Marty Pottenger

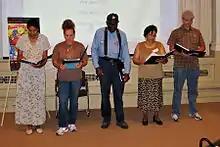

Pottenger wrote and directed this performance about the lives and work of 8 members of Local 200, Service Employees International Union at Syracuse University. It was performed by the members themselves. Custodians, food service and maintenance workers, working in collaboration with Pottenger, developed and performed in a live piece about their lives and work. The original performance is now a part of First Year Student Orientation Week at SU. After viewing excerpts of the performance at a Labor & Arts Symposium, Chancellor Nancy Cantor reversed a long-standing policy of hiring nonunion construction companies, a policy the union had been fighting to win for years.